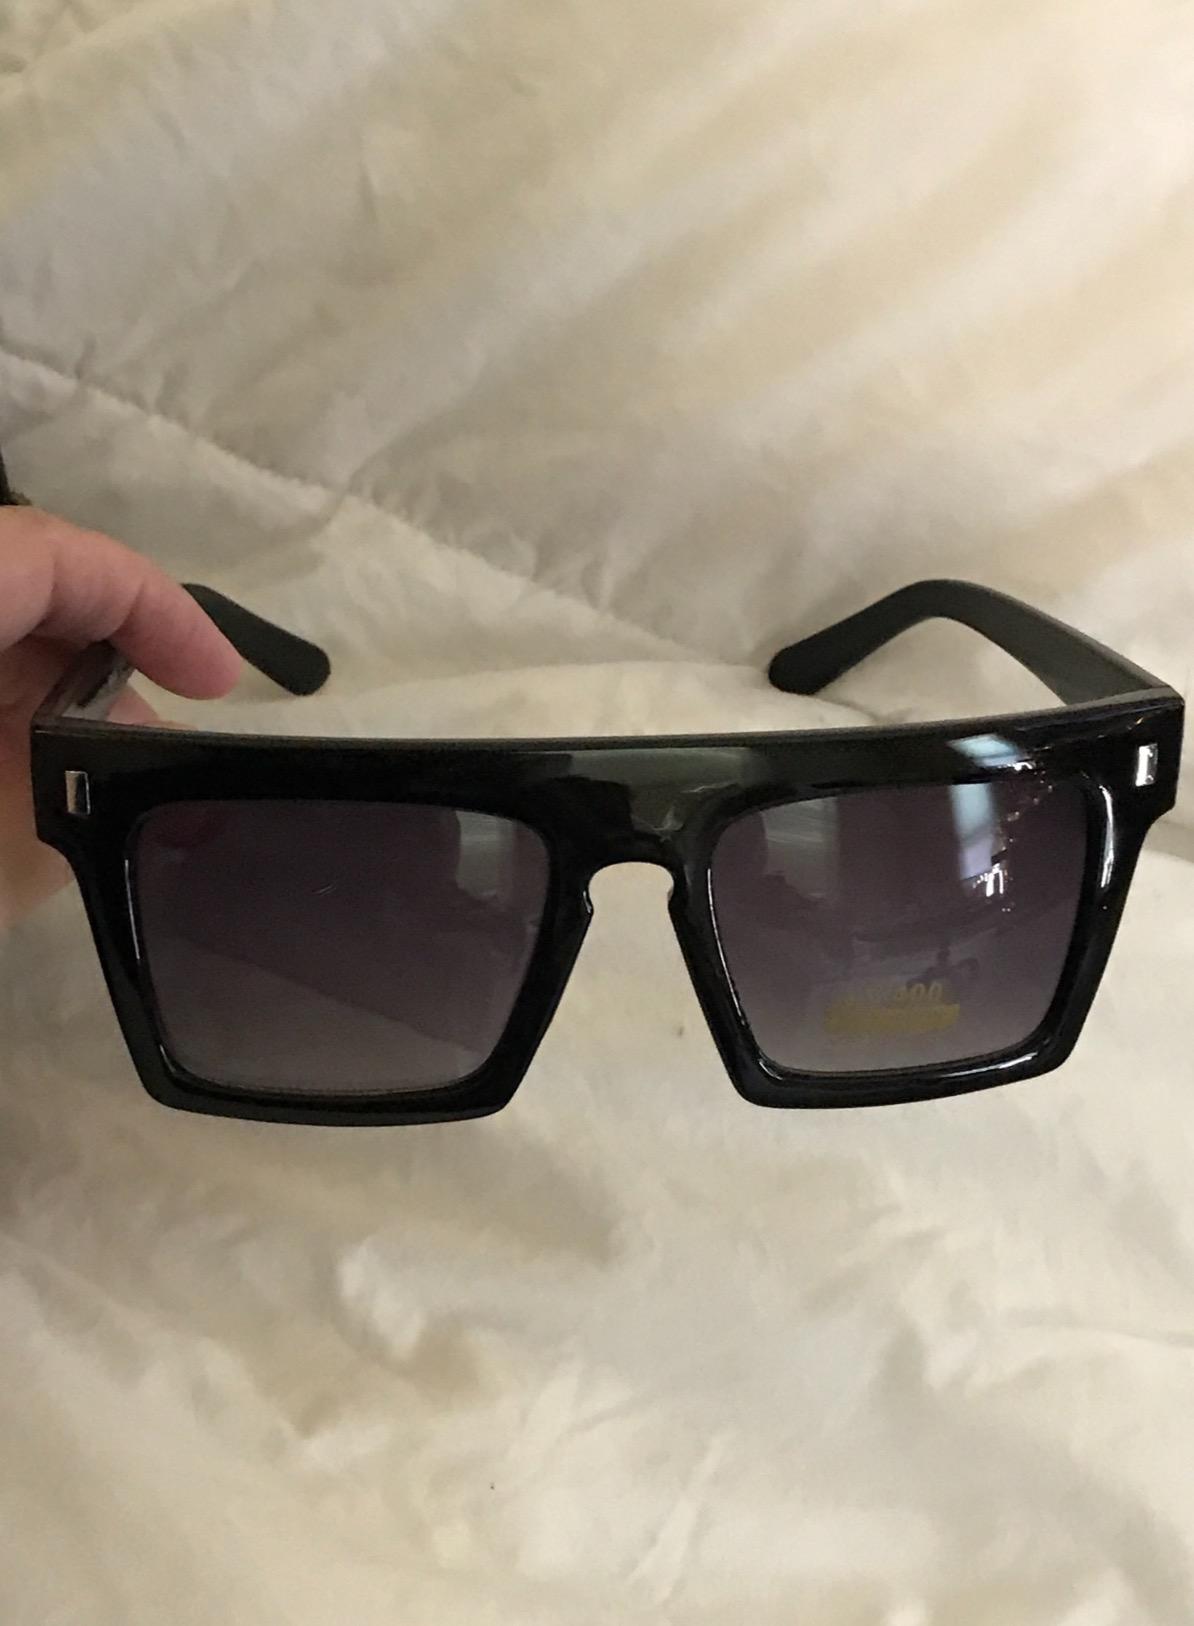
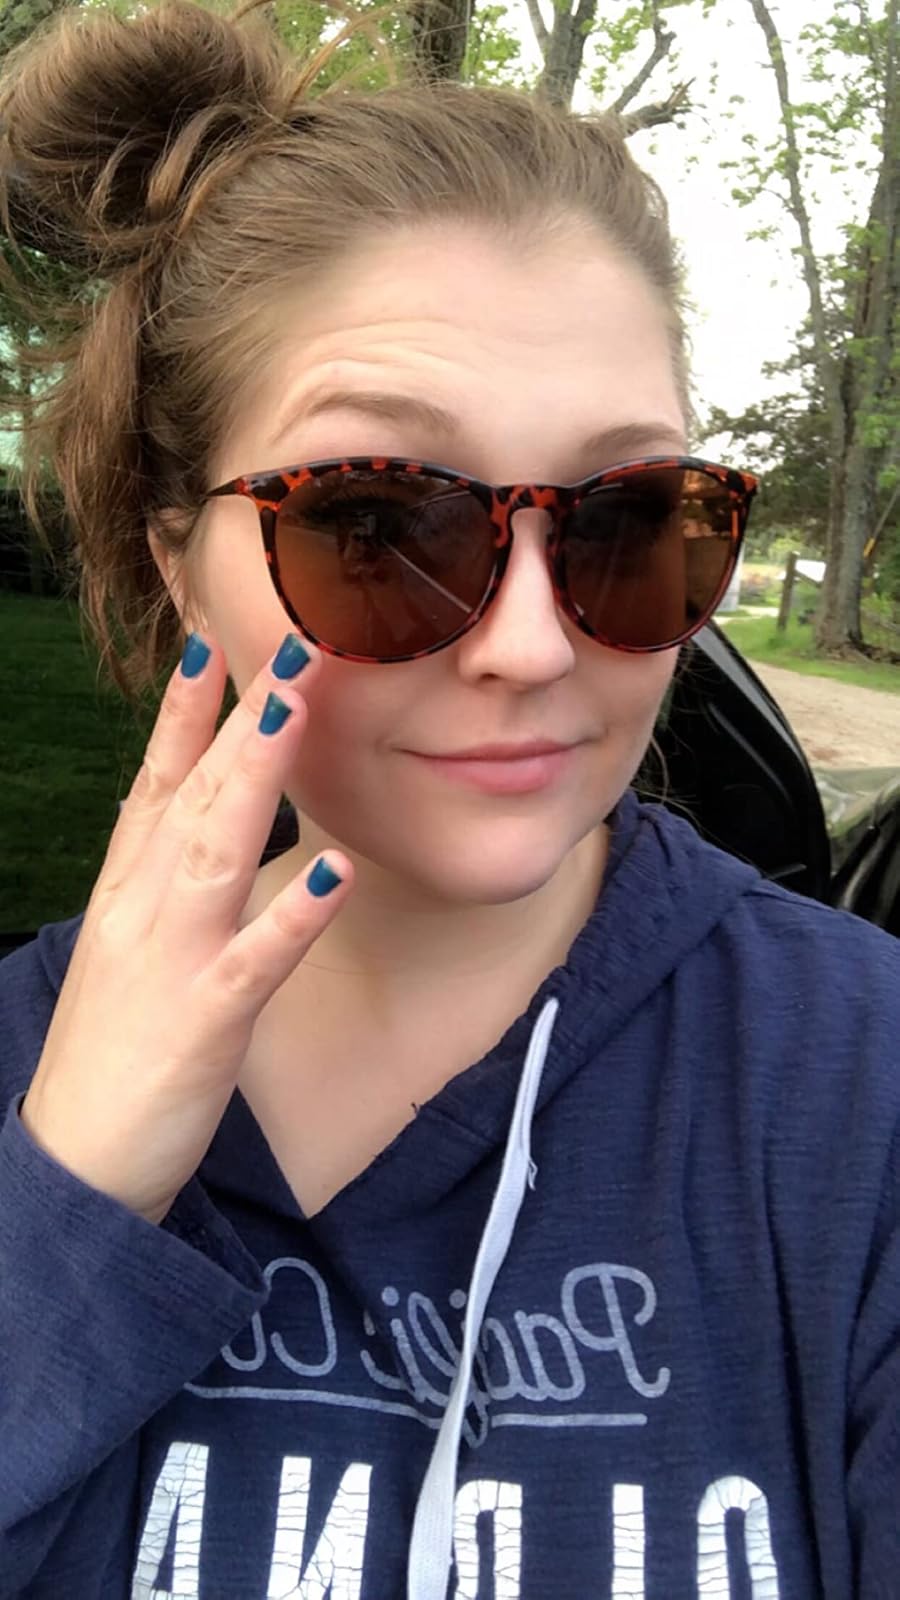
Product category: accessories_sunglasses
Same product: no